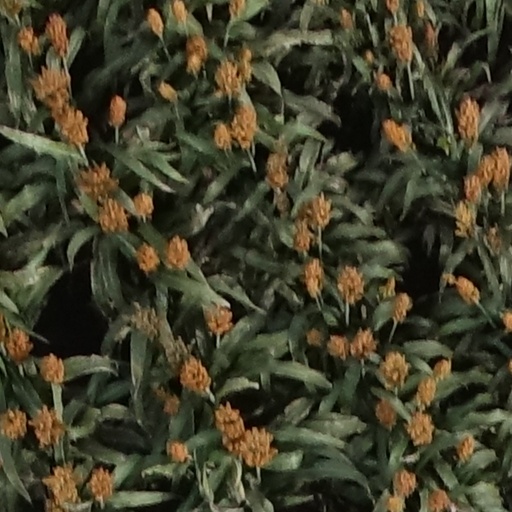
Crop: sorghum